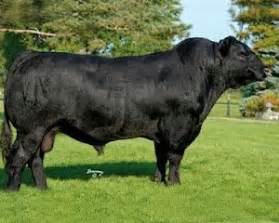
Label: mucca